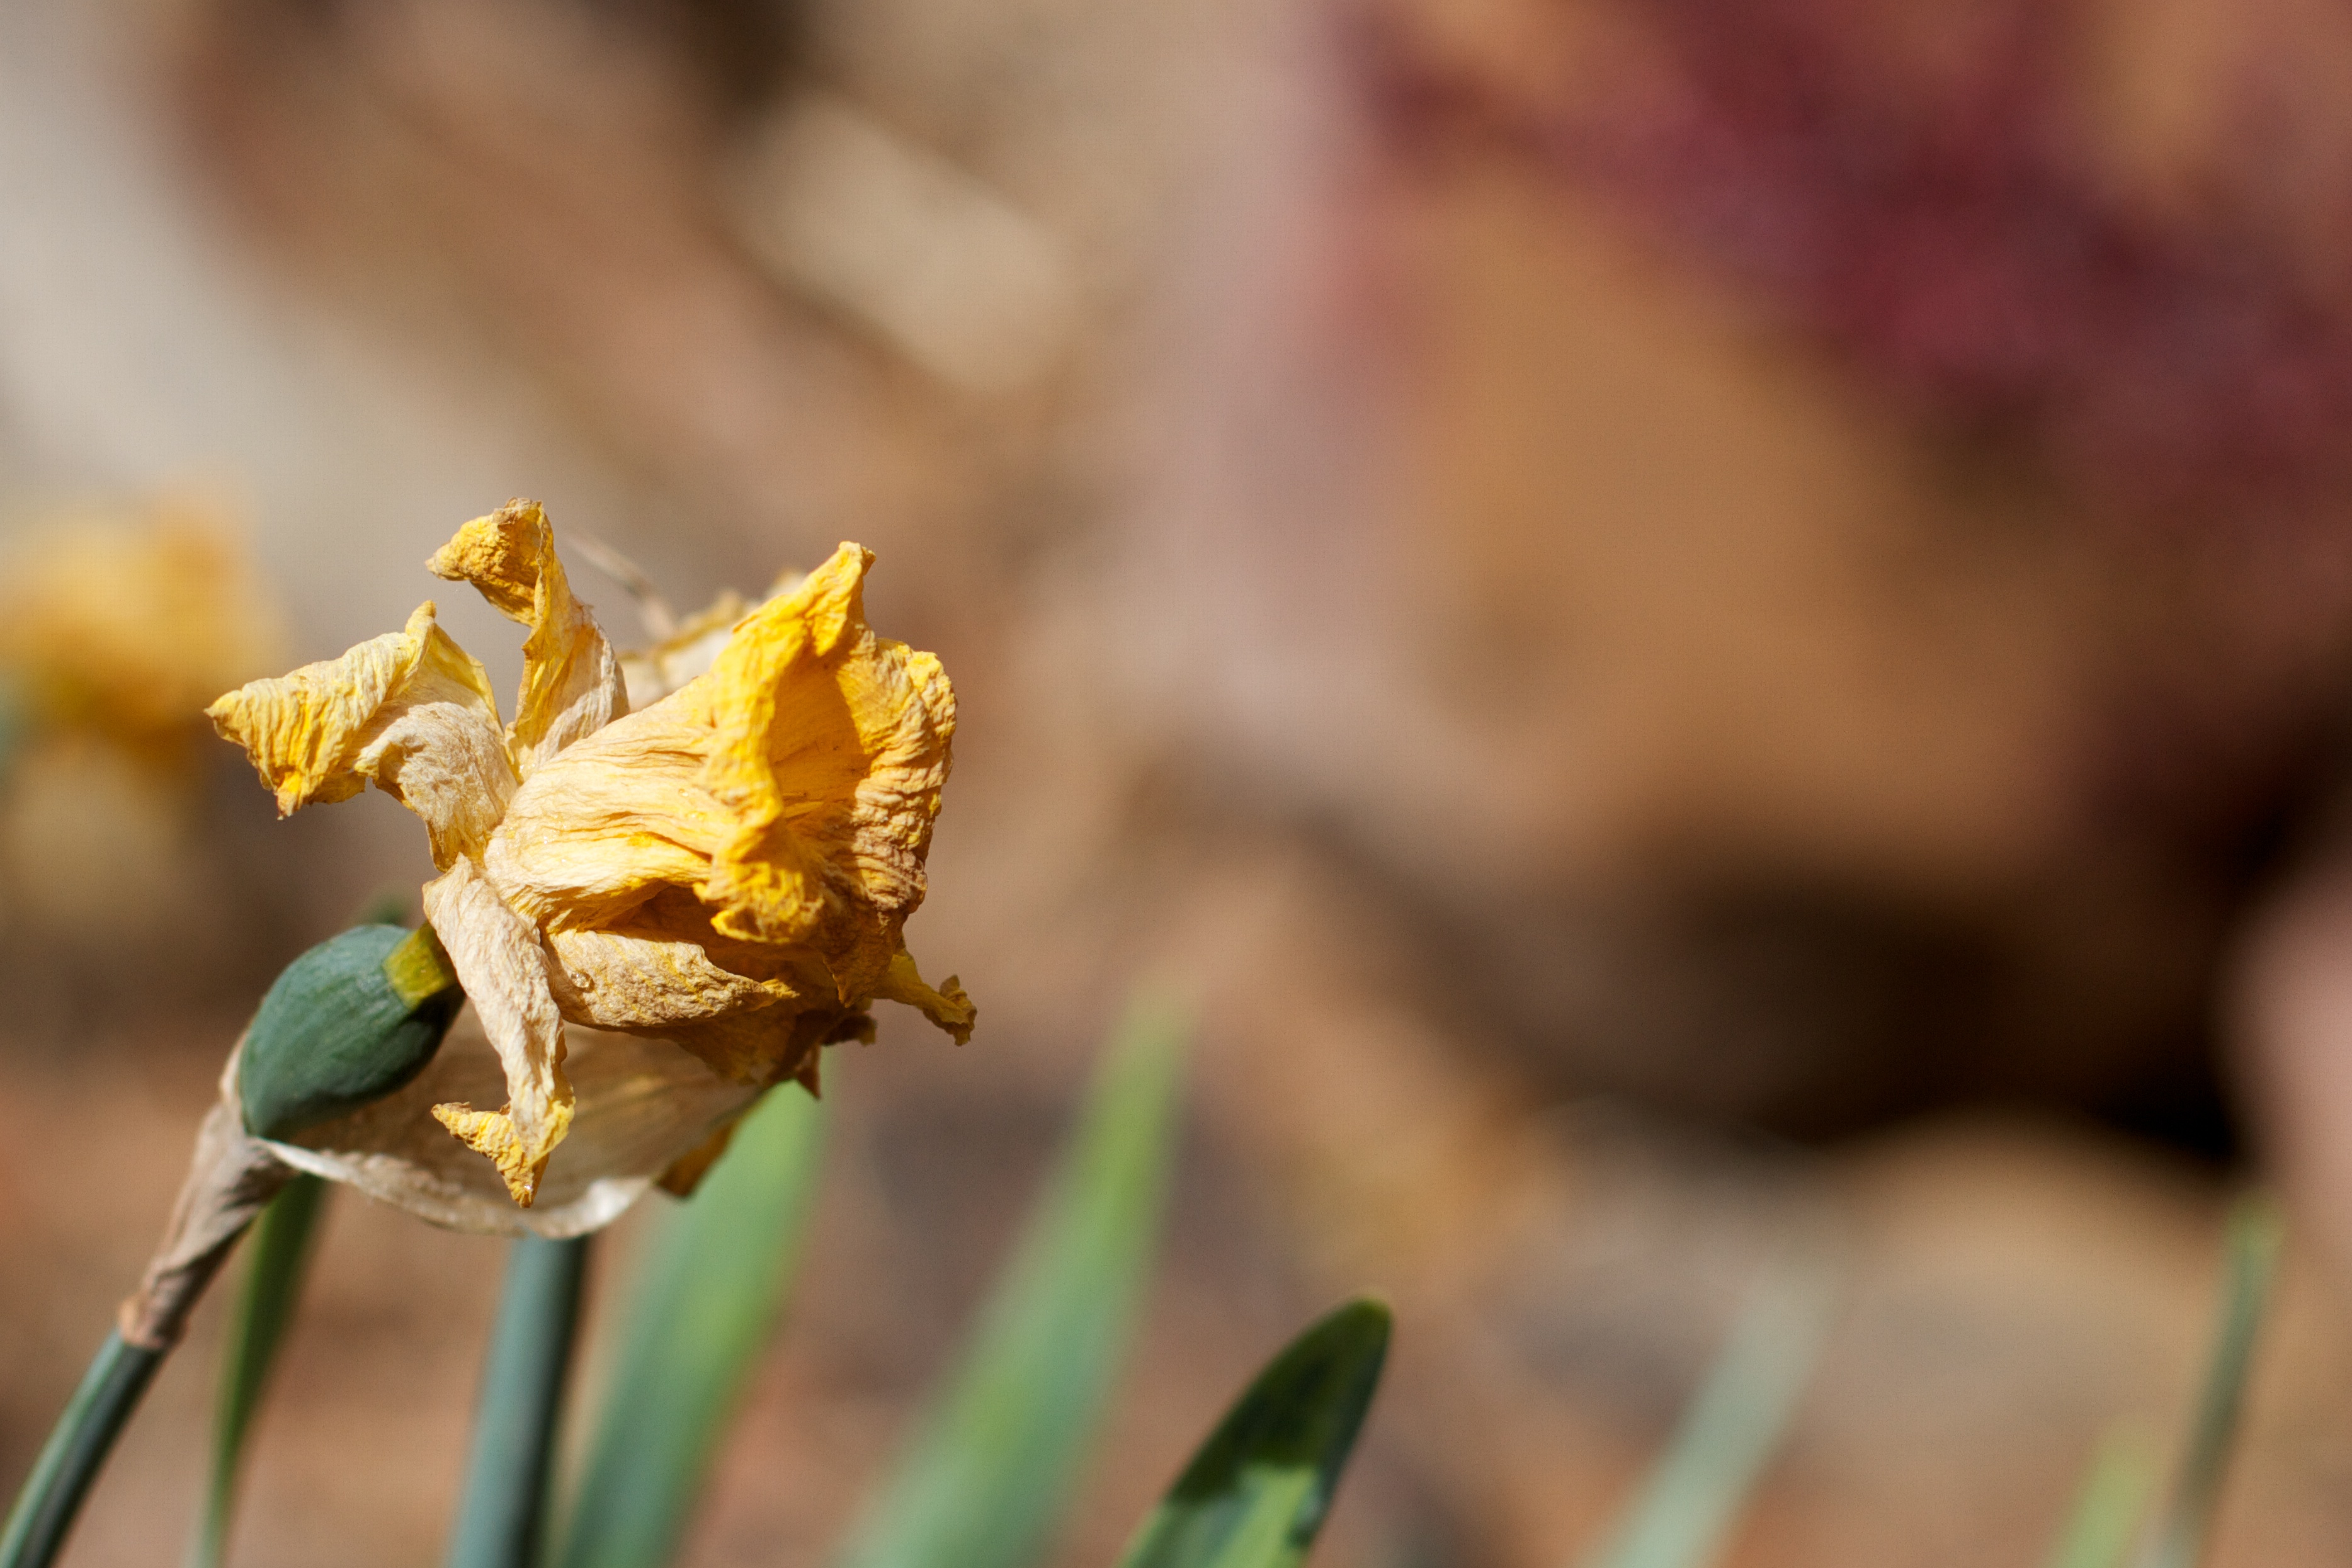
nature, blossom, plant, photography, sunlight, leaf, flower, petal, spring, autumn, botany, yellow, daffodil, flora, wildflower, close up, eye, bud, macro photography, flowering plant, plant stem, land plant